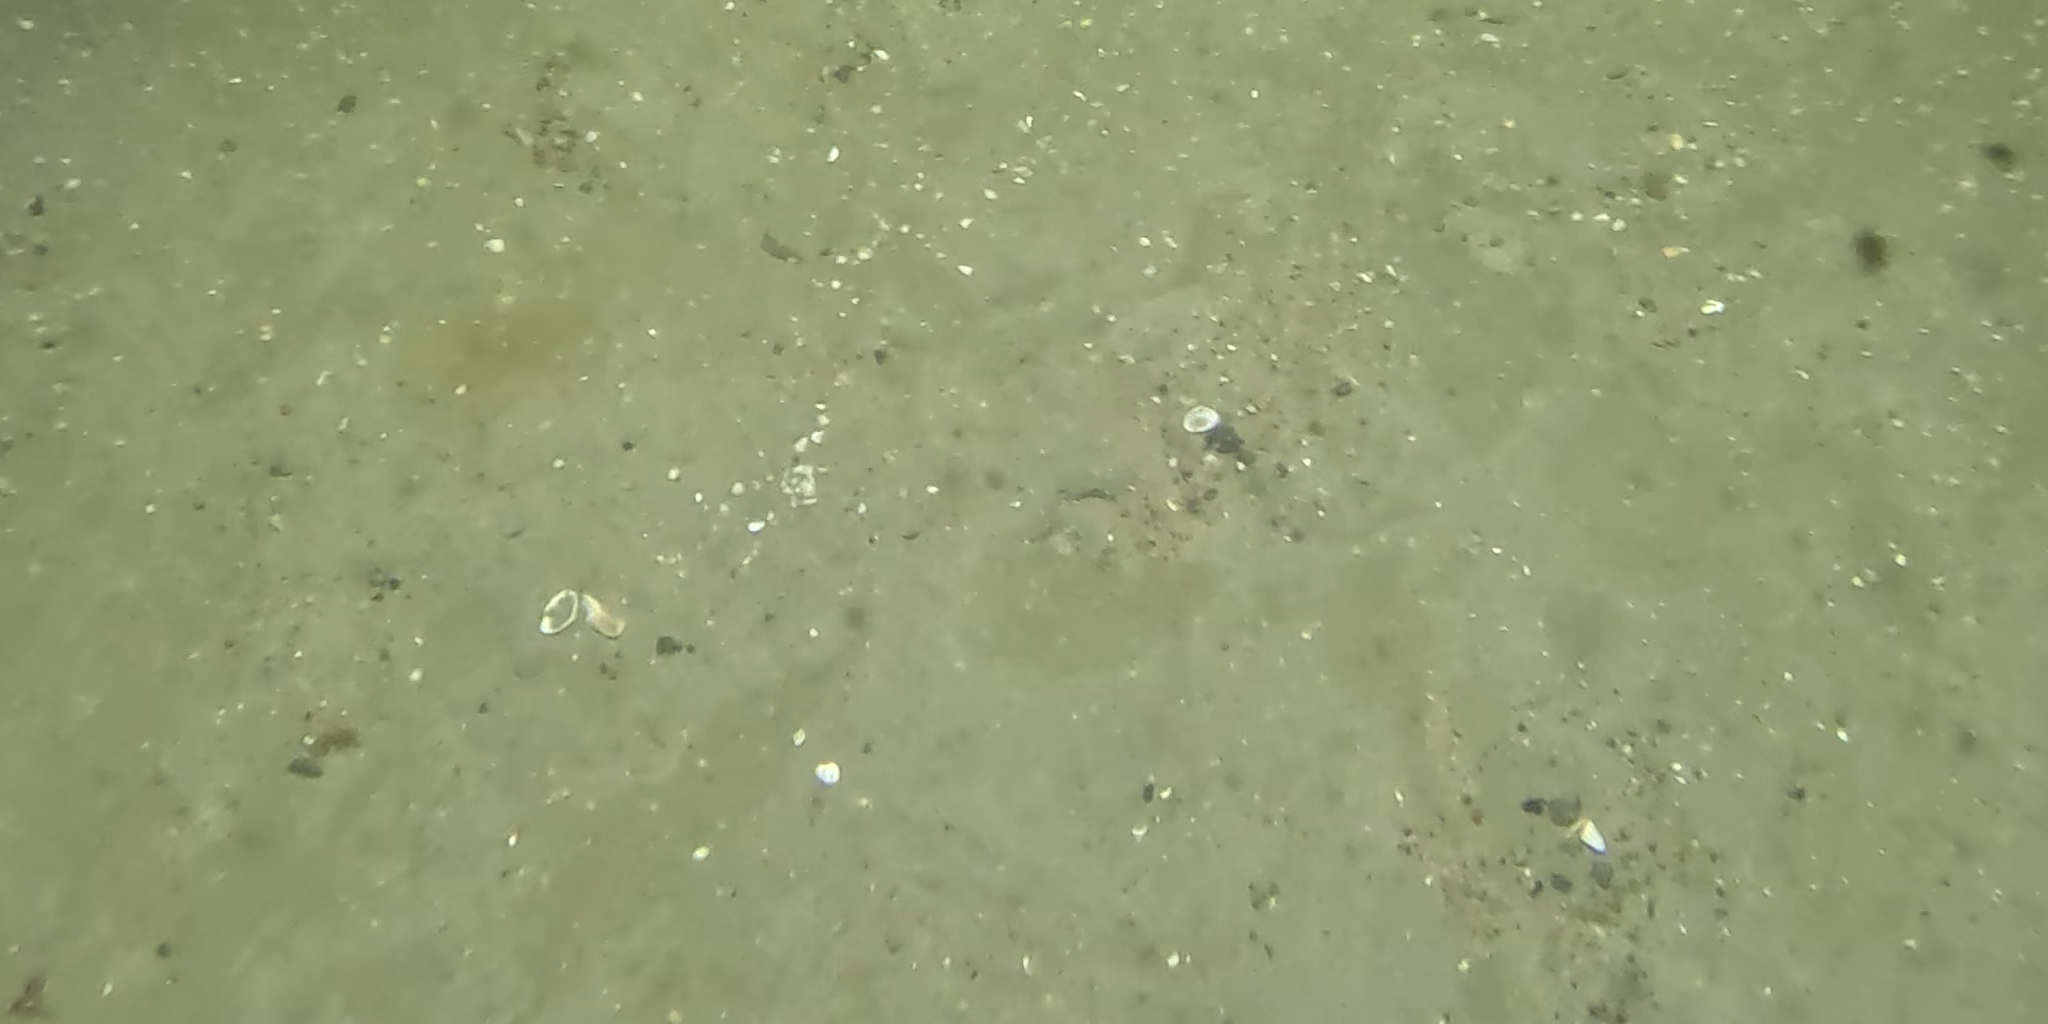
Seabed habitat: sand